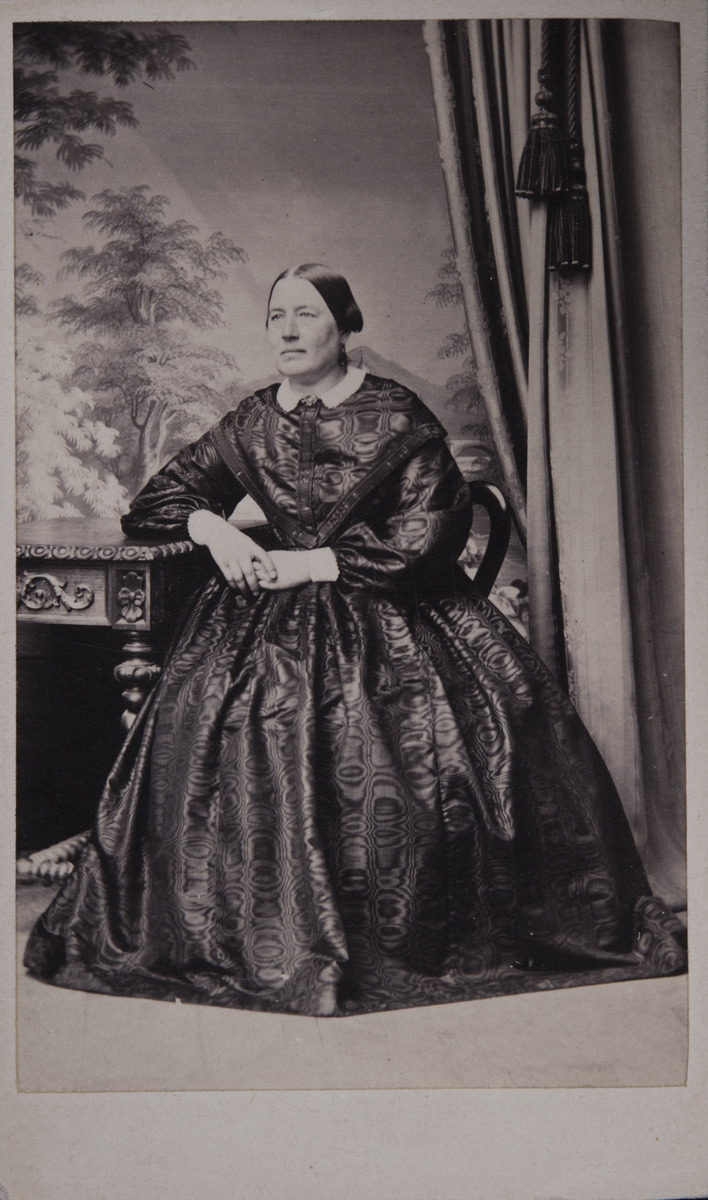
Tuntematon nainen istumassa pöydän ääressä
sisällön kuvaus: Tuntematon nainen istumassa pöydän ääressä. mustavalkoinen
Kuvaaja: Hårdh, C.A., valokuvaaja
Ajankohta: kuvausaika 1860-1869
Aiheet: vaatteet, muoti, yläluokka, yhteiskuntaluokat, naiset, muotokuvat